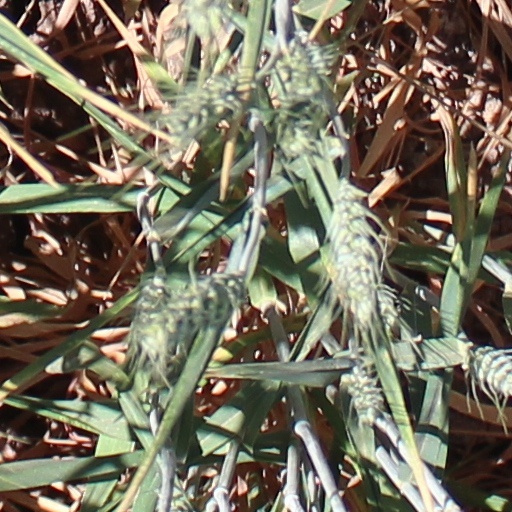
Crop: wheat